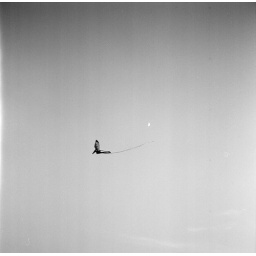
I forgot that I had black and white film in the camera. Kite was green, sky was blue and the moon was white.